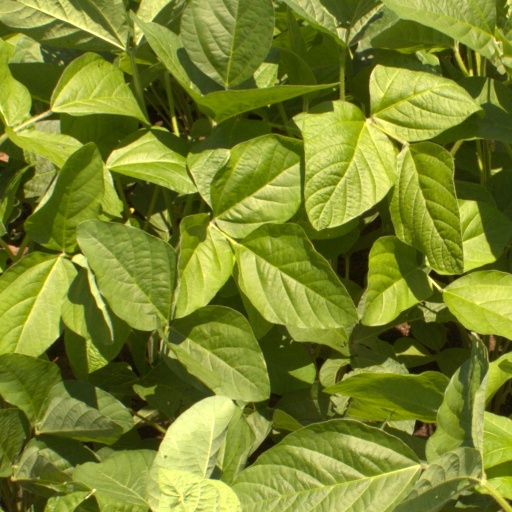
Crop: soybean